Gong ageng

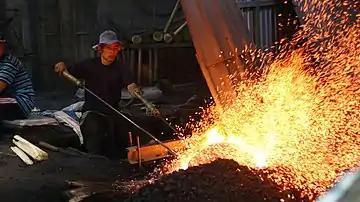
Pande (Gamelan Maker) is burning Gong in Besalen in Central Java, Indonesia

"Gong ageng" demarcates the larger phrase structure or "gongan". Within the "gongan" structure, Between, the "gong suwukan" and "kempul" punctuate the subdivisions of time. A gongan is the time span between the "gong ageng" strikes, which are subordinate to the tempo: irama, and length of the structure (bentuk). the "gongan" is the longest time-span in the colotomic structure of gamelan.